Neidan

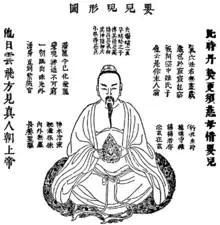
Development of the immortal embryo in the lower "dantian" of the Daoist cultivator

Neidan, or internal alchemy, is an array of esoteric doctrines and physical, mental, and spiritual practices that Taoist initiates use to prolong life and create an immortal spiritual body that would survive after death. Also known as Jindan ( "golden elixir"), inner alchemy combines theories derived from external alchemy ("waidan" ), correlative cosmology (including the Five Phases), the emblems of the "Yijing", and medical theory, with techniques of Taoist meditation, daoyin gymnastics, and sexual hygiene.